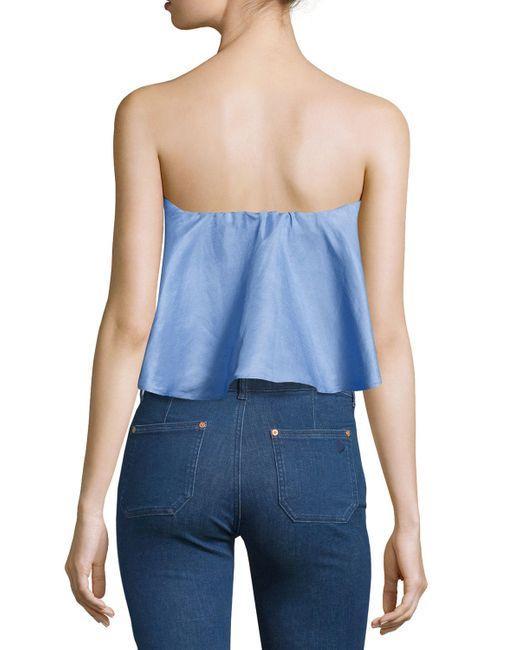
Damen abgestuftes Layer-Rüschensaum-Röhrenoberteil ärmelloses trägerloses Crop-Top-Hemd